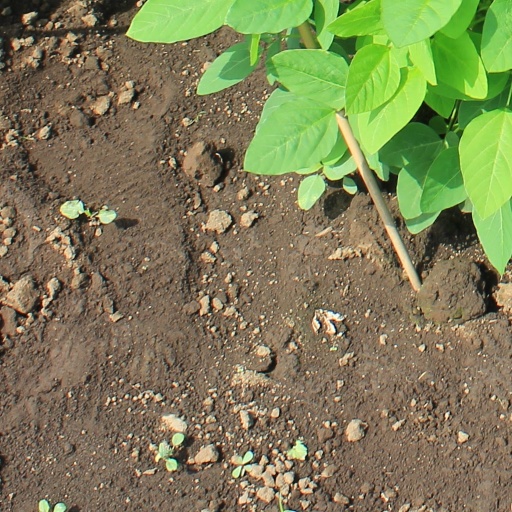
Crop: soybean